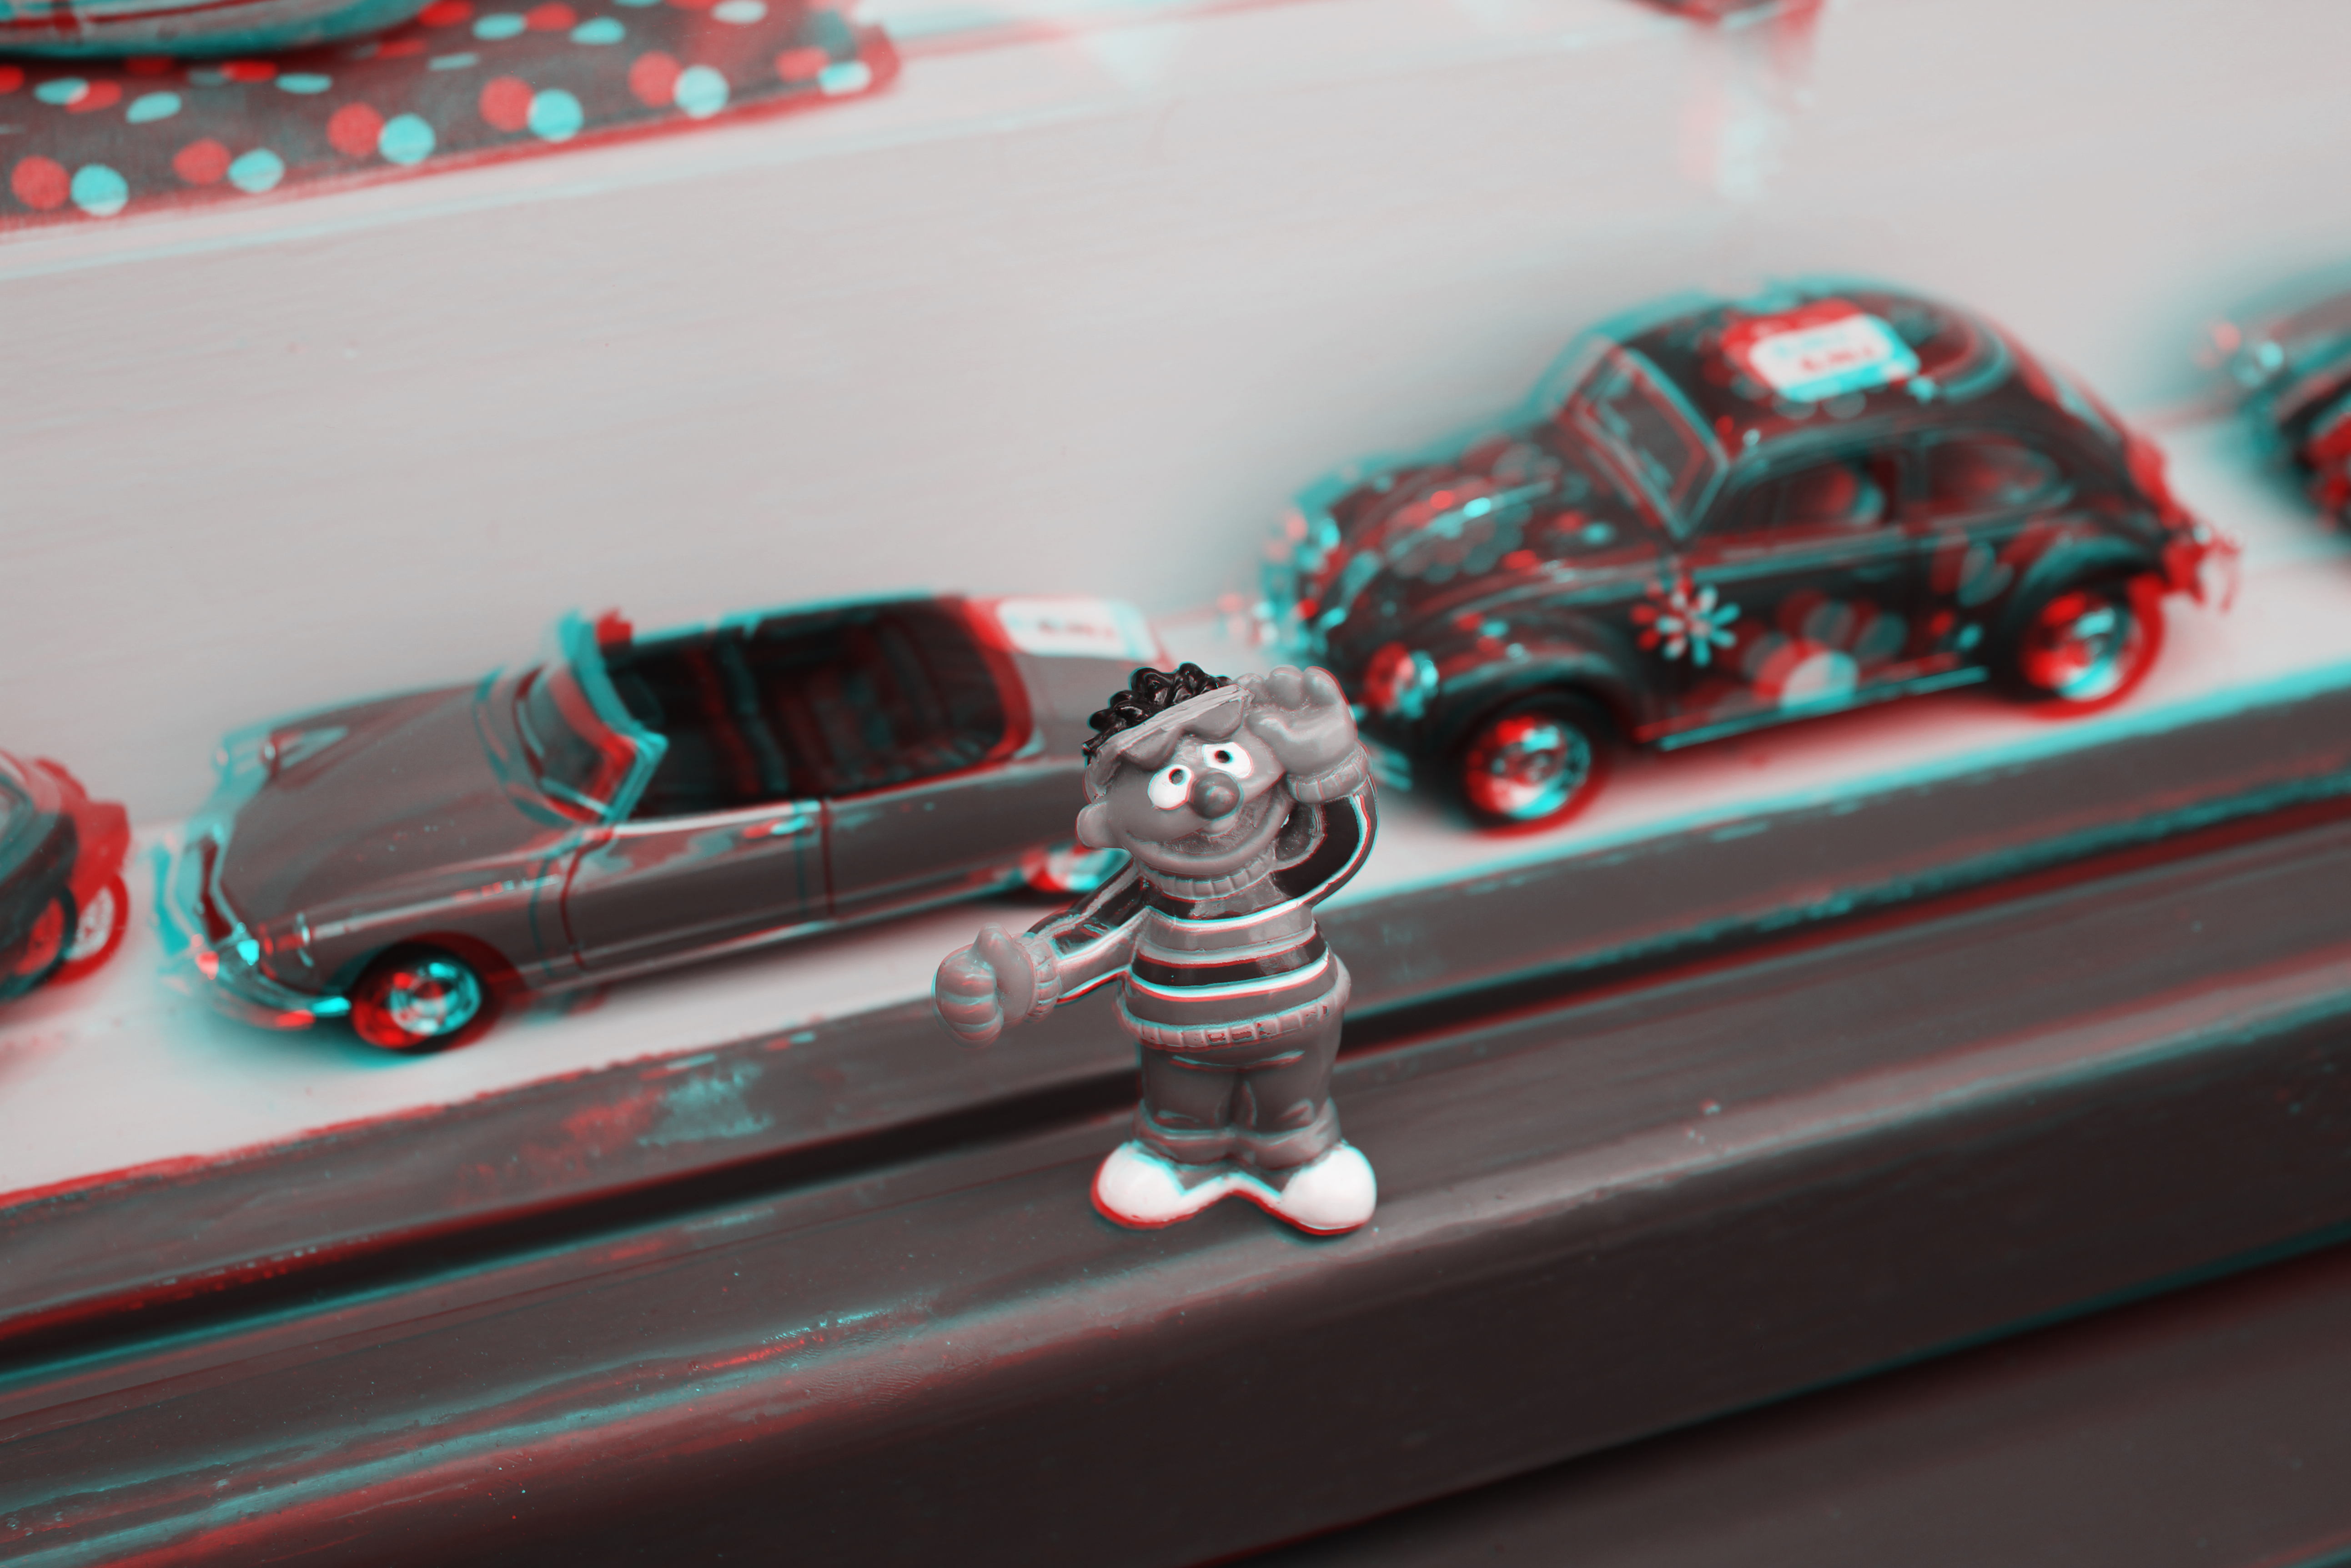
car, red, vehicle, toy, sports car, stereo, supercar, creativecommons, cc0, publicdomain, nocopyright, carloszgz, cmstoolsphotoring, freeculturalworks, openlicense, freepictures, ernie, travelingernie, barriosesamo, sesamestreet, rouge, rojo, copyleft, norightsreserved, epi, 3d, cyan, anaglyph, cian, redcyan, sesamo, classic, model car, land vehicle, scale model, automobile make, automotive design, luxury vehicle